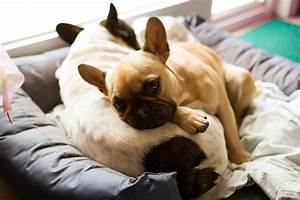
Label: cane